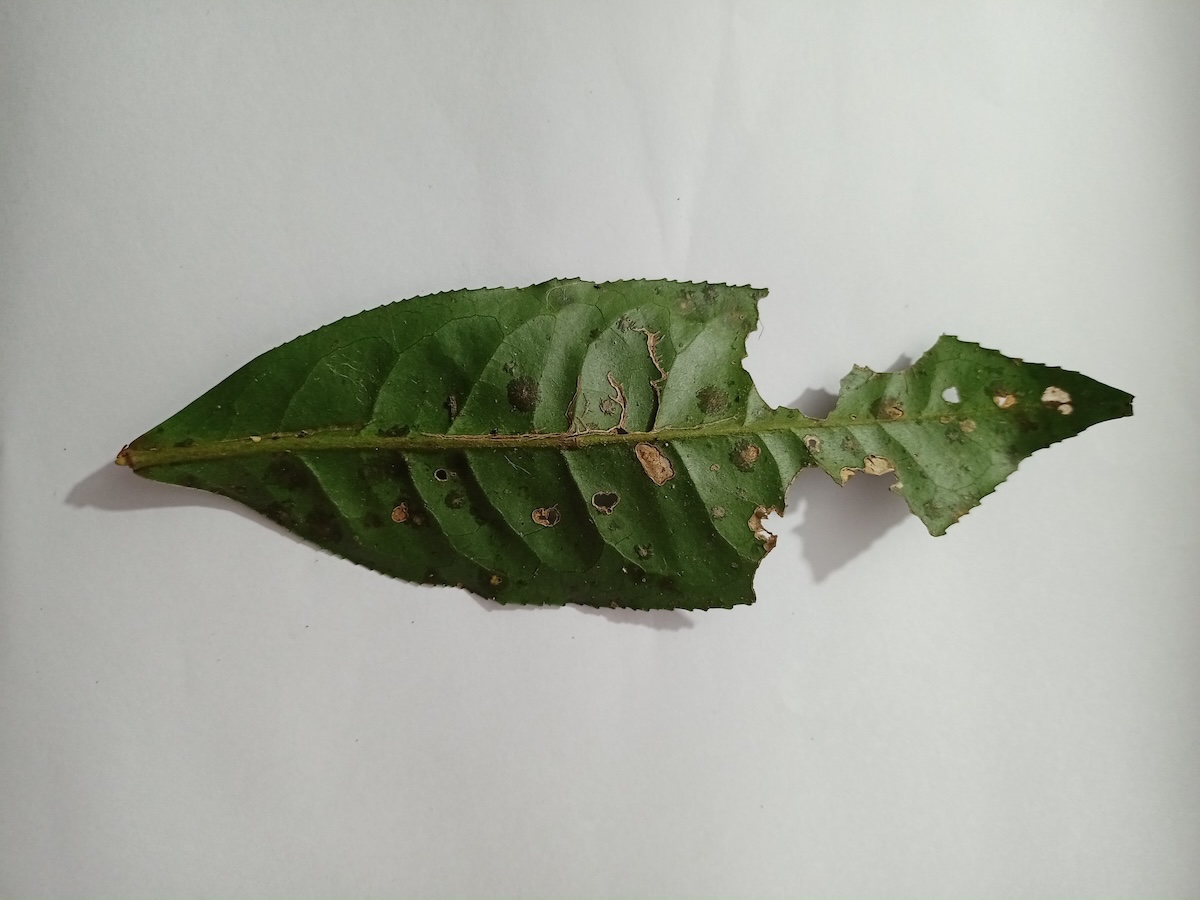
Label: Tea algal leaf spot